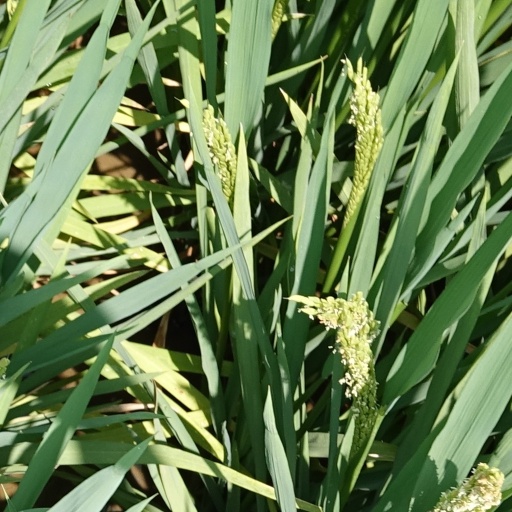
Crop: rice